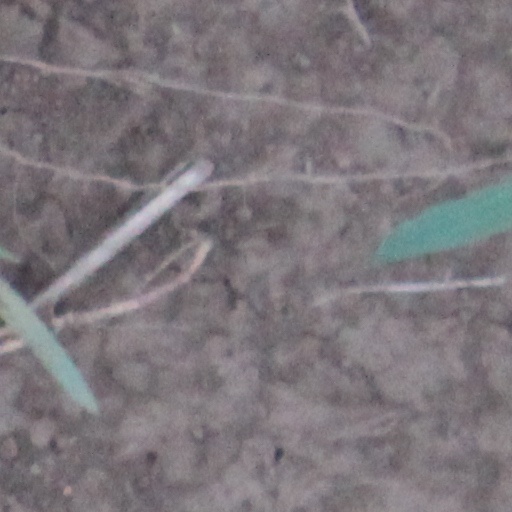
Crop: wheat